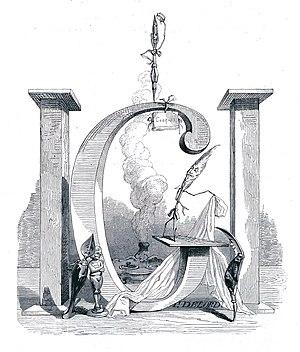
L’épilogue est la dernière partie, la conclusion d’une œuvre. Il désigne plus particulièrement au théâtre classique un discours récapitulatif à la fin de la pièce.